Erotic fiction

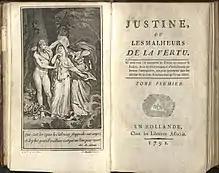
Frontispiece and title page of the first edition of Justine, or The Misfortunes of Virtue (1791) by Philippe Chéry

French writers kept their stride. One genre, which vies in oddness with the English "Merryland" productions, was inspired by the newly translated "Arabian Nights" and involved the transformation of people into objects which were in propinquity with or employed in sexual relationships: such as sofas, dildos and even bidets. The climax of this trend is represented in French philosopher Diderot's "Les Bijoux indiscrets" (1747) in which a magic ring is employed to get women's vaginas to give an account of their intimate sexual histories.